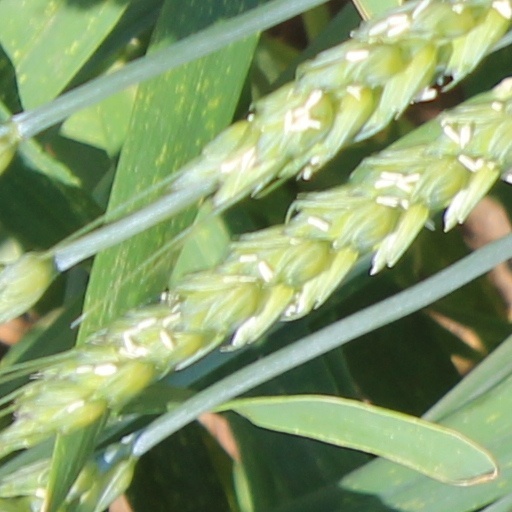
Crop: wheat